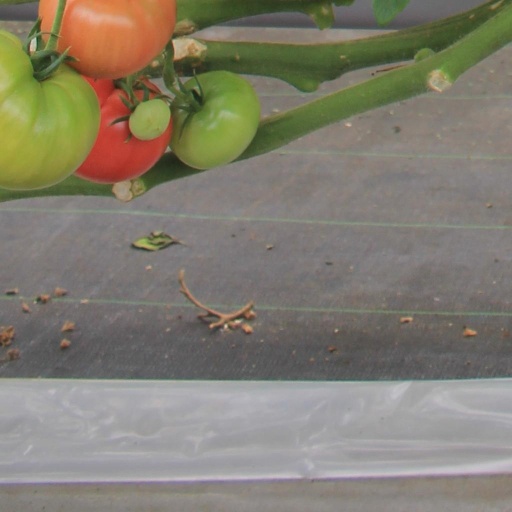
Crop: tomato